Tactics and methods surrounding the 2019–2020 Hong Kong protests

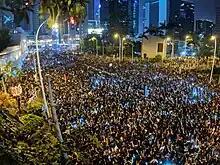
Protesters commonly wore black during the protests.

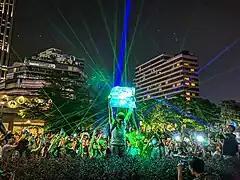
Protesters with laser pointers

During street protests, black bloc methods enhanced anonymity and privacy, enabling demonstrators to "be water" and function more effectively as a group. Participants in demonstrations dressed in black, and wore hard hats and gloves. To resist police surveillance and protect against chemical weapons such as tear gas and pepper spray, face masks and goggles were popular attire. Protesters also developed a set of hand signs to aid communications and form human chains to transport supplies. As protests continued to escalate and the police began to use higher levels of riot control weaponry, activists upgraded their makeshift gear including using surfboards as shields. They also wore protective equipment including heat-resistant gloves and respirators. The 2014 Ukrainian Revolution was commonly described as an inspiration for Hong Kong protesters.